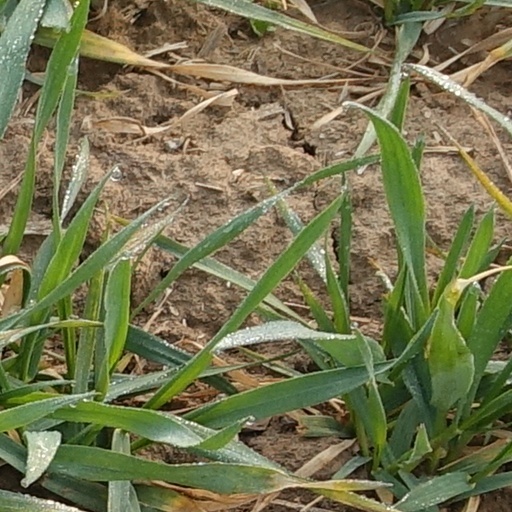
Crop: wheat